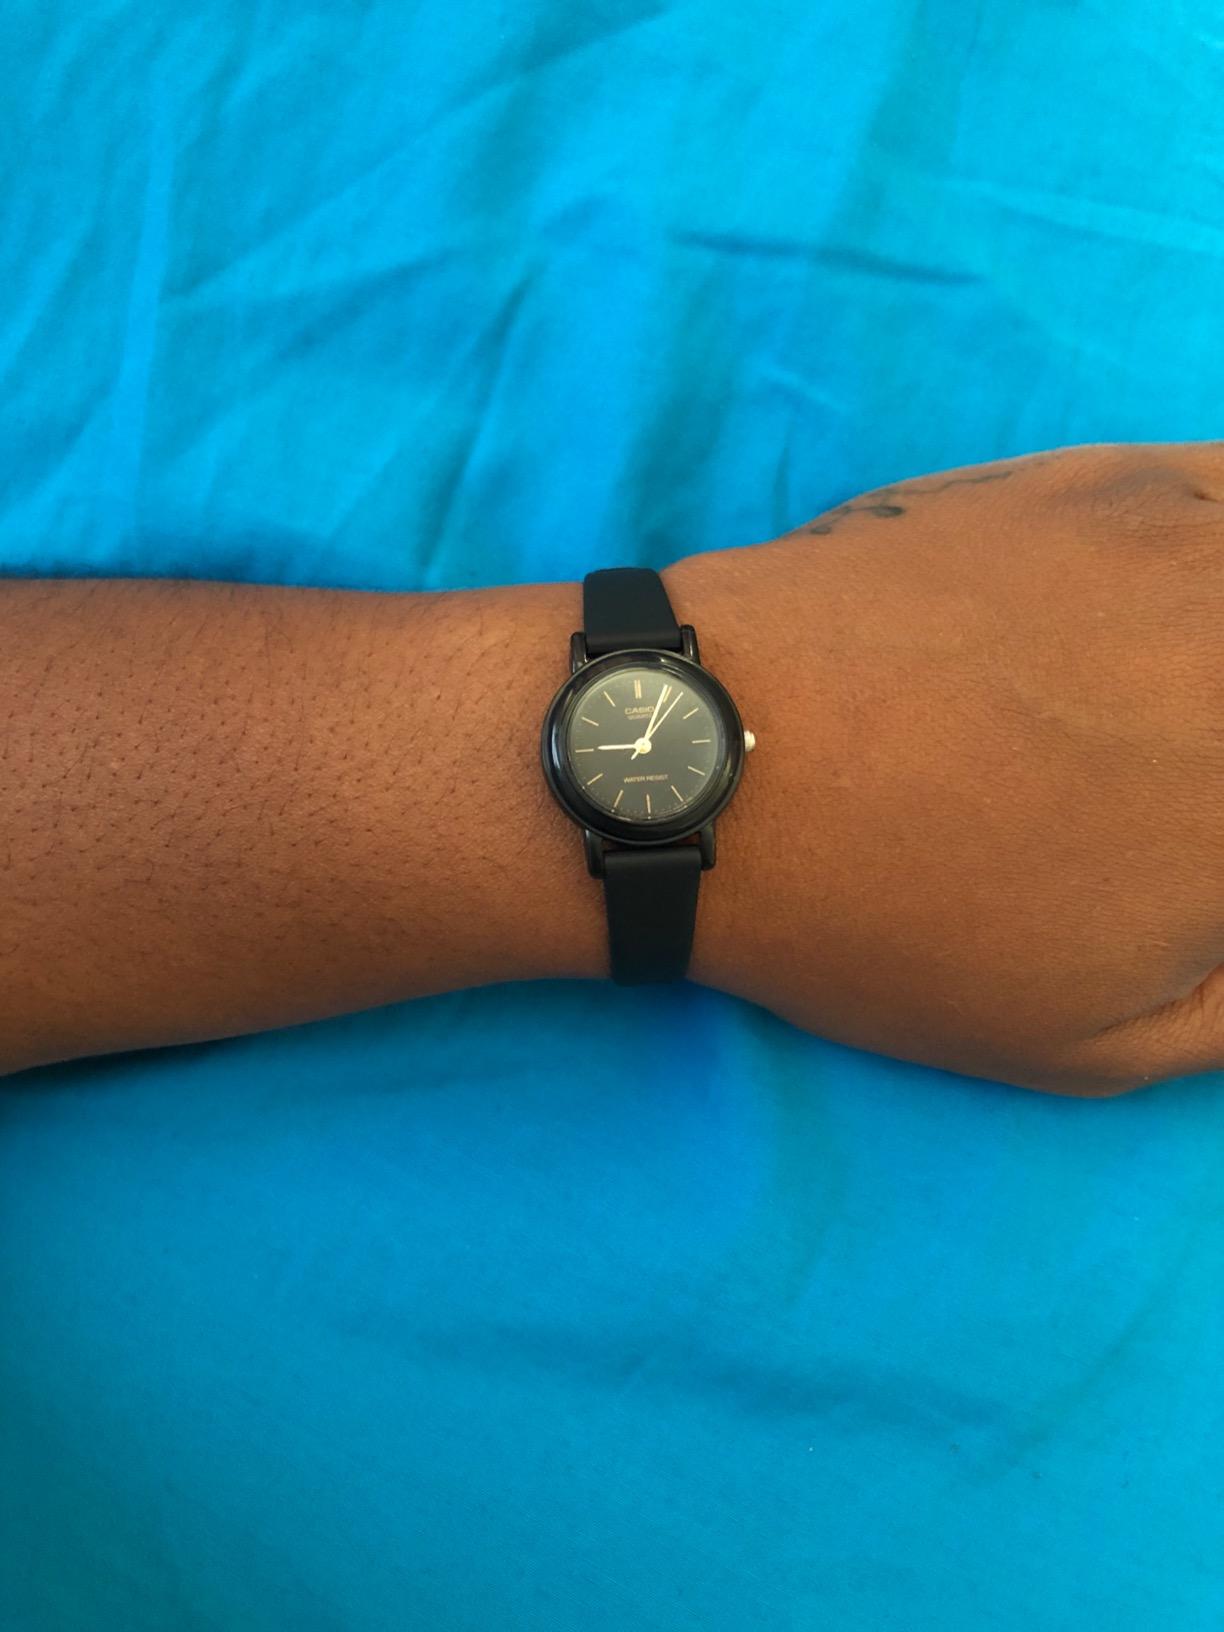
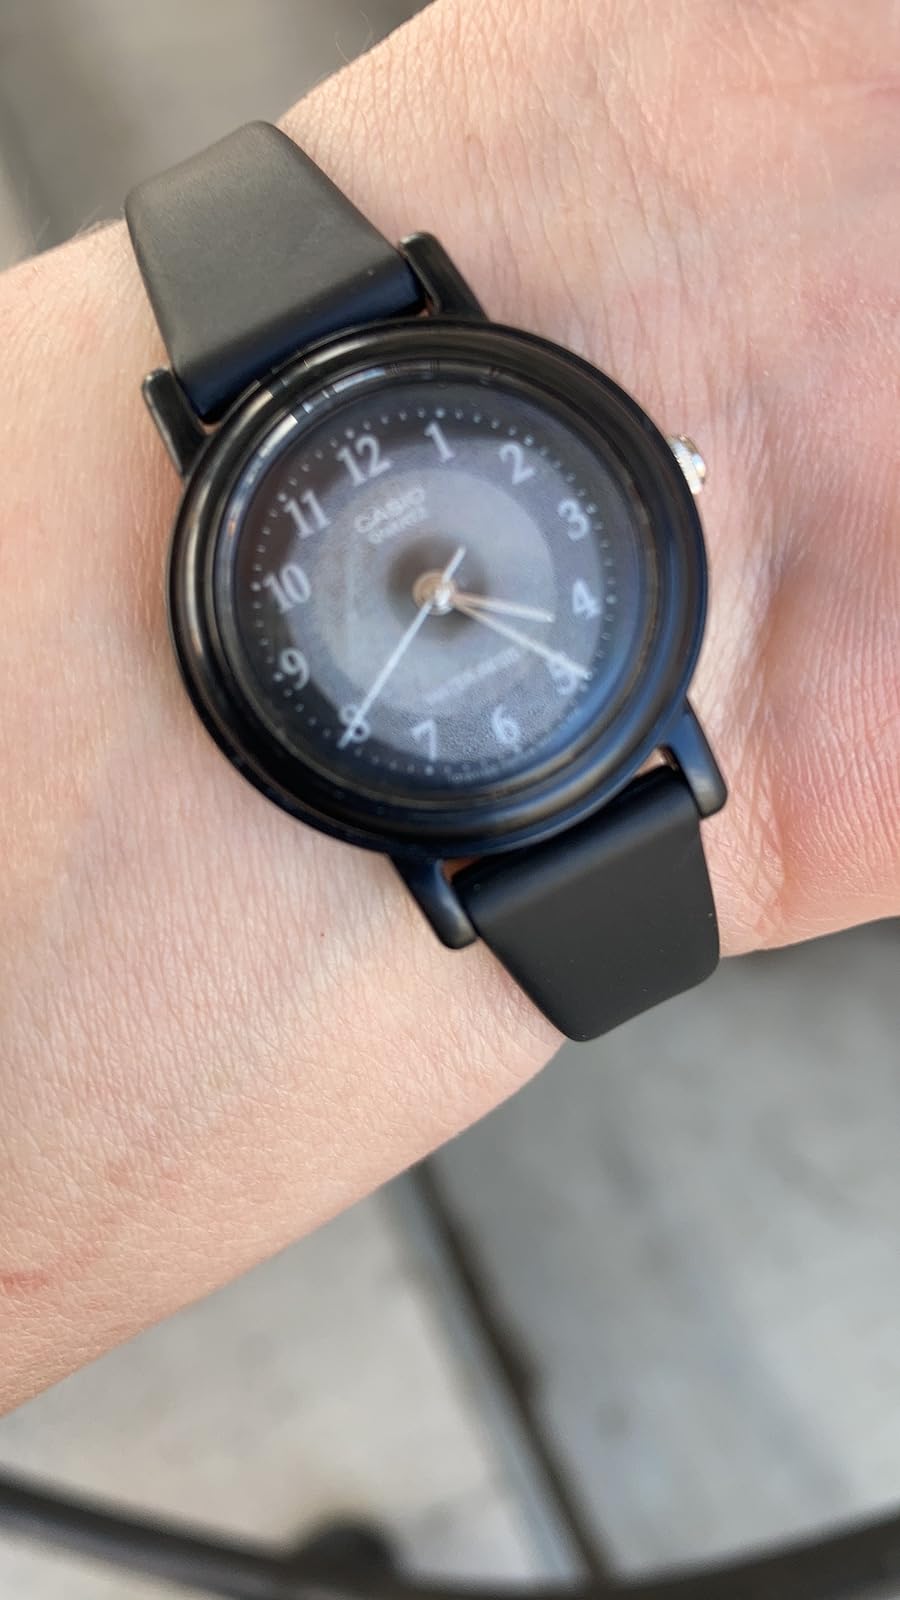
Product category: accessories_watch
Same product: no